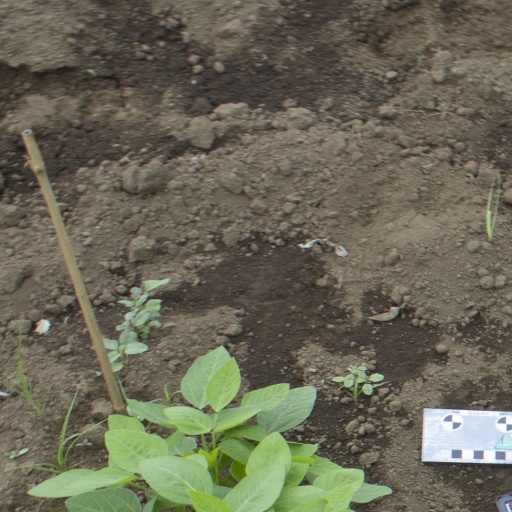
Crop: soybean